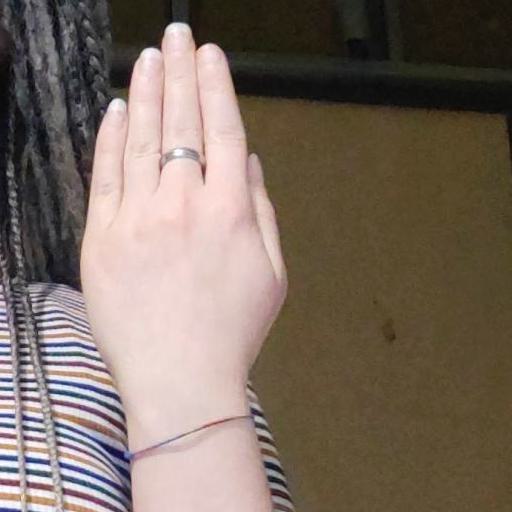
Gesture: stop_inverted